Berikon

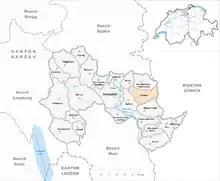
Berikon

Berikon is a municipality in the district of Bremgarten in the canton of Aargau in Switzerland.